Les Choristes

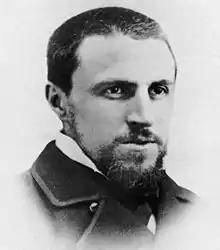
A black and white portrait photograph of a man with his hair cut very short and a goatee wearing a suit jacket with a high collar. He is looking ahead to his left, past the viewer

Gustave Caillebotte, a painter who used his large inheritance to support many of the early Impressionists, bought the work from Degas and lent it to the Third Impressionist Exhibition in 1877, soon after it was finished. The title was shortened to simply "Choristes". Critics at the time saw it as furthering Degas's place as the Impressionist most concerned with realism in his choice of subjects and representation. "And the hideous chorus, bawling in full voice," wrote one admirer, "aren't they real!"